Marquitta

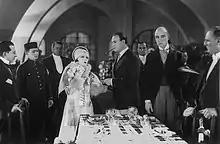

Marquitta is a 1927 French silent drama film directed by Jean Renoir and starring Jean Angelo, Marie-Louise Iribe and Henri Debain.